High Court of Chivalry

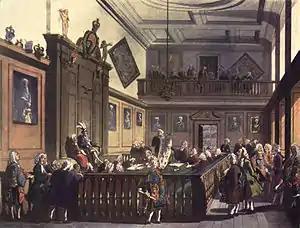
A session of the Court of Chivalry being held in the College of Arms, depicted in 1809.

The court was historically known as the "Curia Militaris", the "Court of the Constable and the Marshal", or the "Earl Marshal's Court". The court was established some time prior to the late fourteenth century with jurisdiction over certain military matters, which came to include misuse of arms. It was instituted by Edward III, along with the Earl and other key personnel.